Lord's Resistance Army

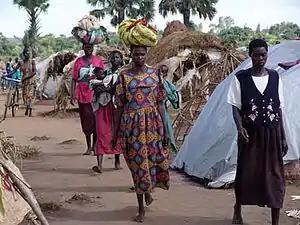
Displaced people seek refuge from the LRA in Uganda.

Part of the structural causes of the LRA conflict has been explained as rooted in the "diversity of ethnic groups which were at different levels of socio-economic development and political organization", leading to ethnic strife. Enemy images have instilled insensitivity to the extent that people perceived as enemies can be deemed inconsequential. A former Cabinet minister who was a key figure in the Presidential Peace Team while addressing elders in Lango on the atrocities committed by the NRA in the northern districts of Gulu, Kitgum, Lira, Apac, and Teso, warned them that "they did not matter as long as the south was stable". This sense of betrayal on the northerners festered into a groundswell of mistrust by the population against virtually any overtures from the government to the rebels.